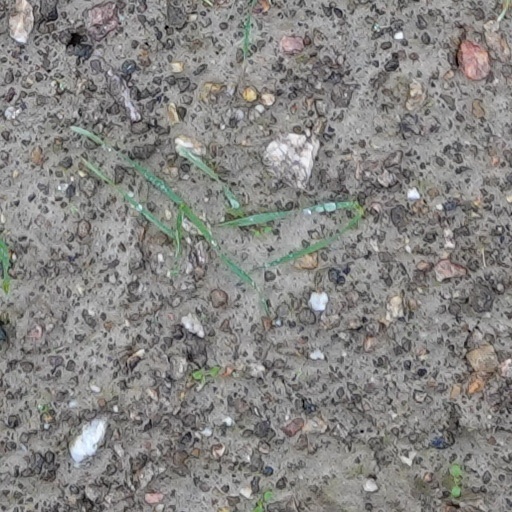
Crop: wheat